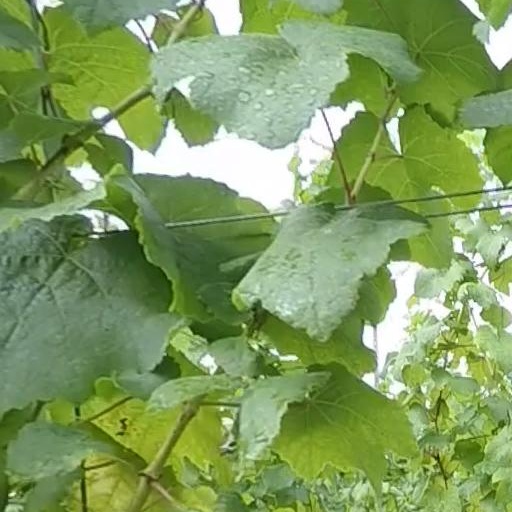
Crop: grape